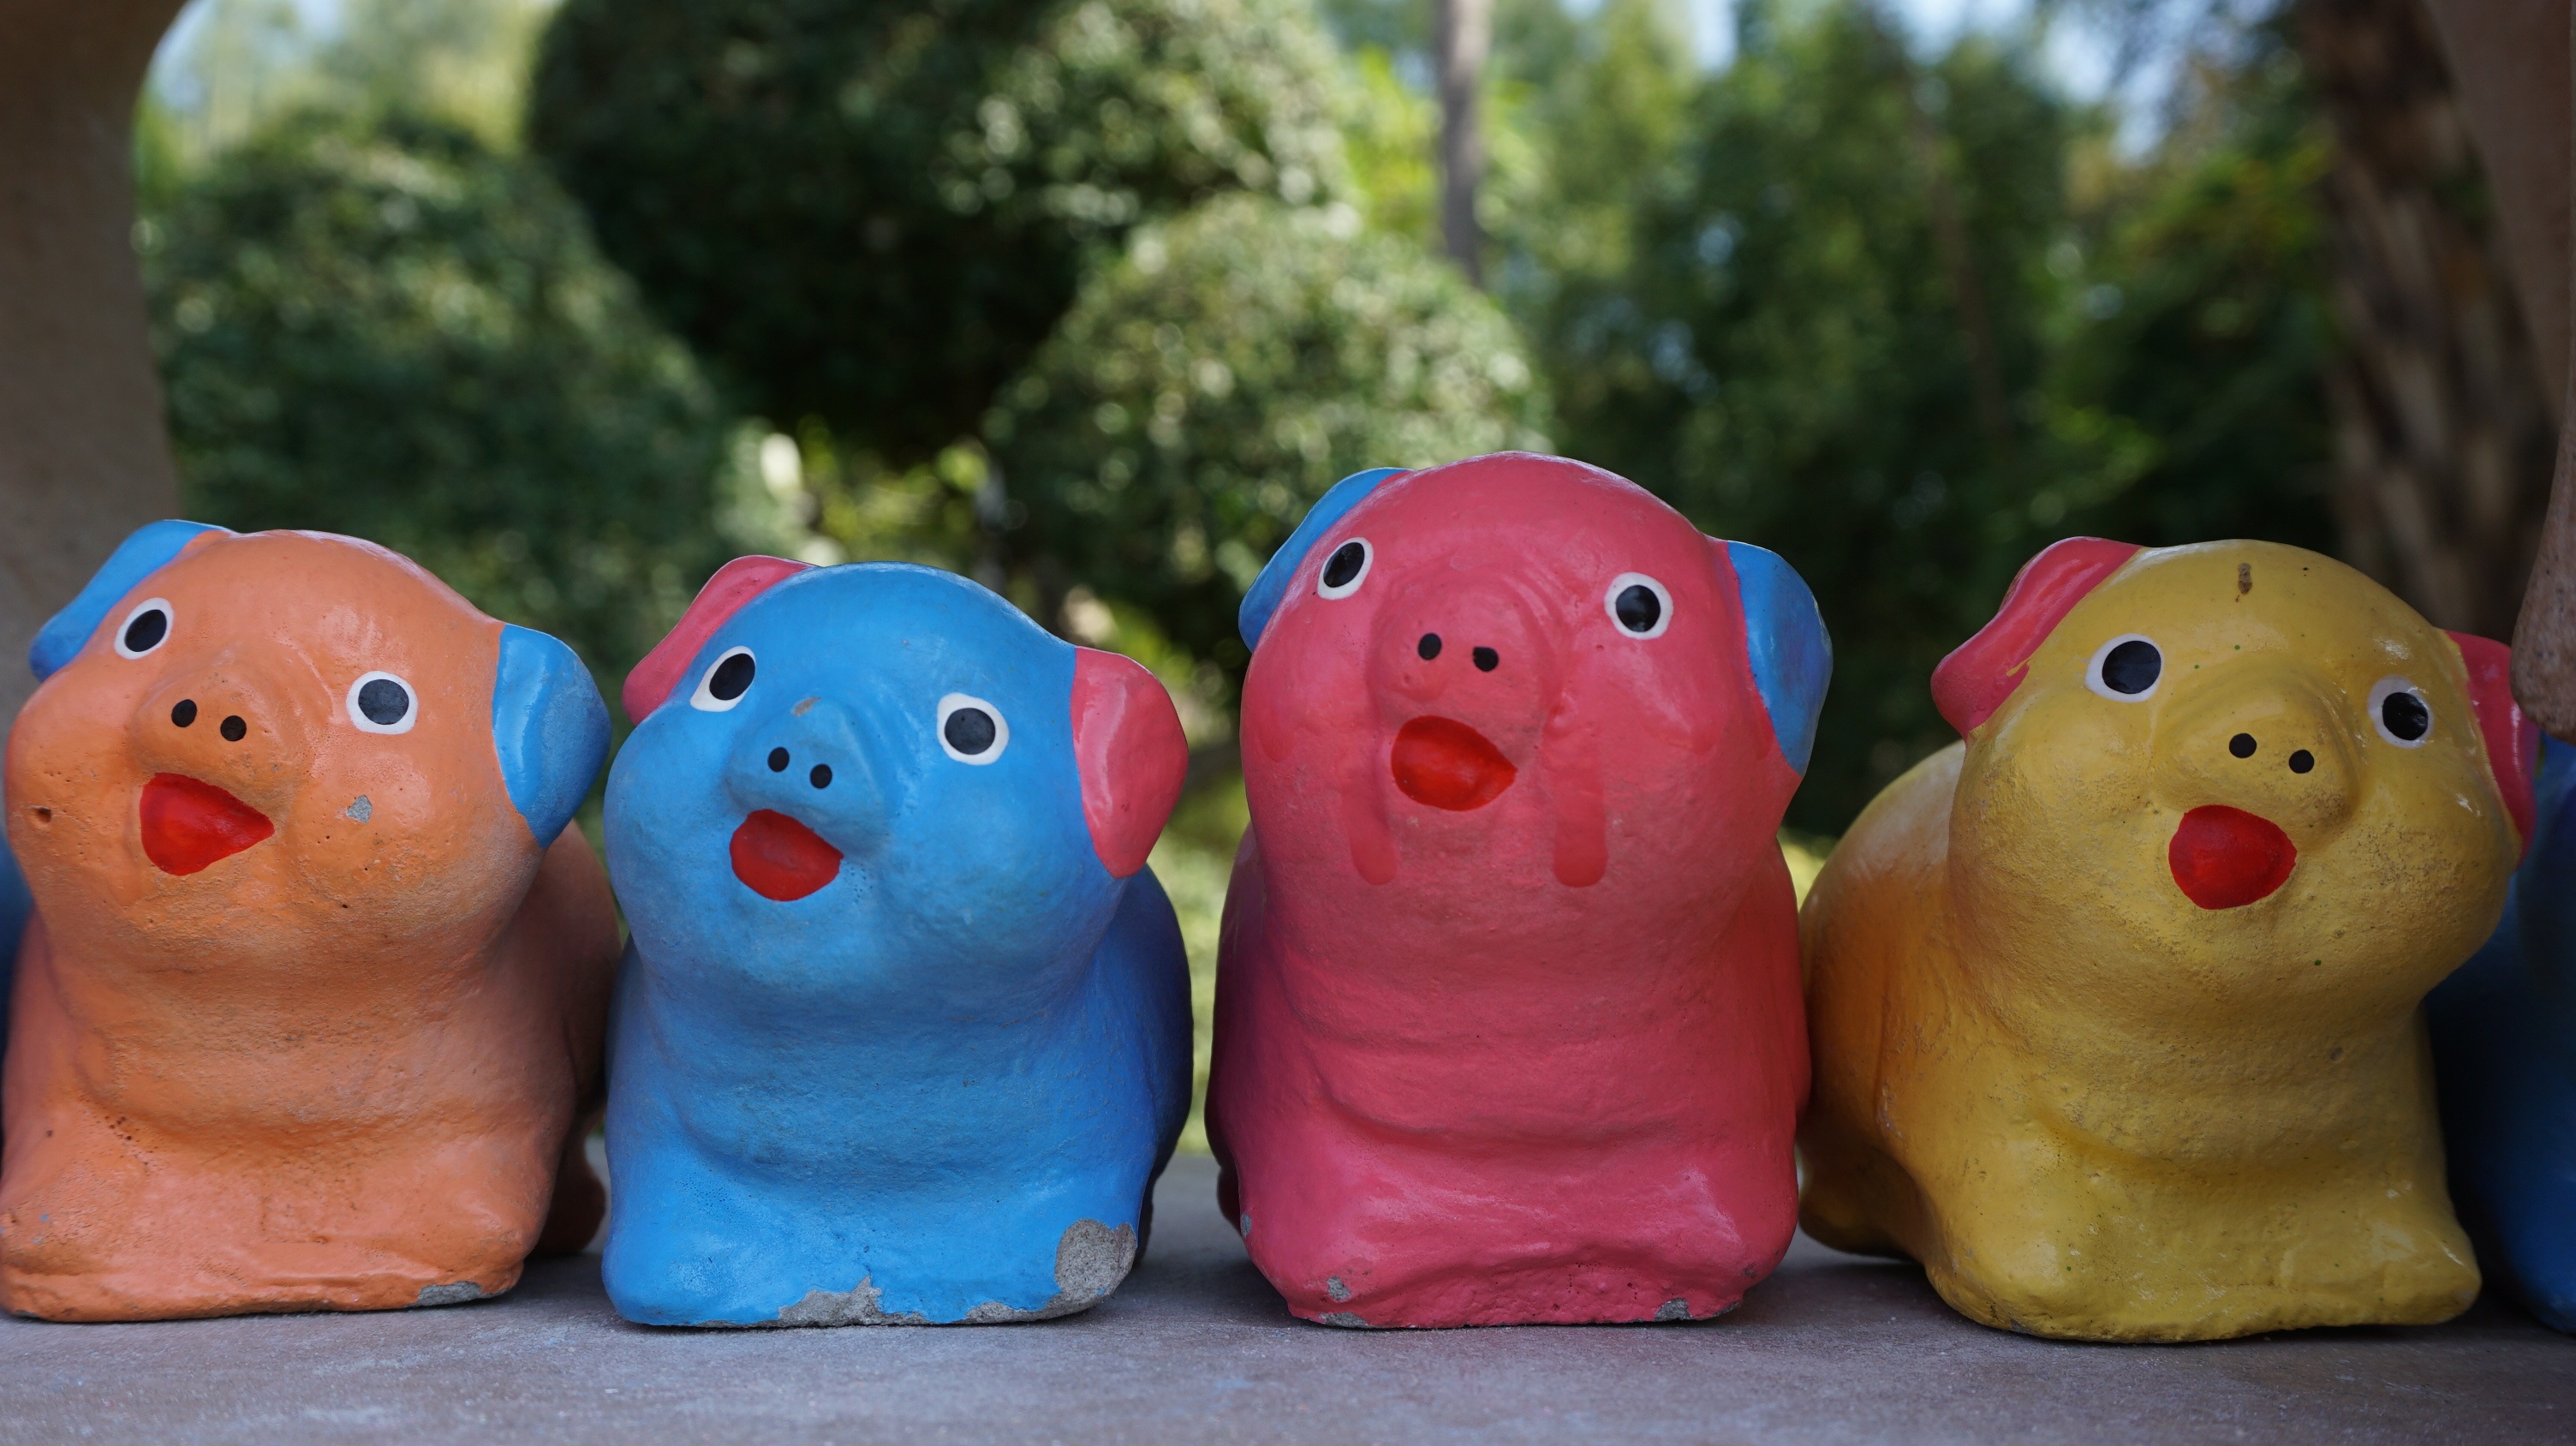
cute, color, show, toy, bauble, textile, doll, plush, pig, sweetness, multicolour, stuffed toy